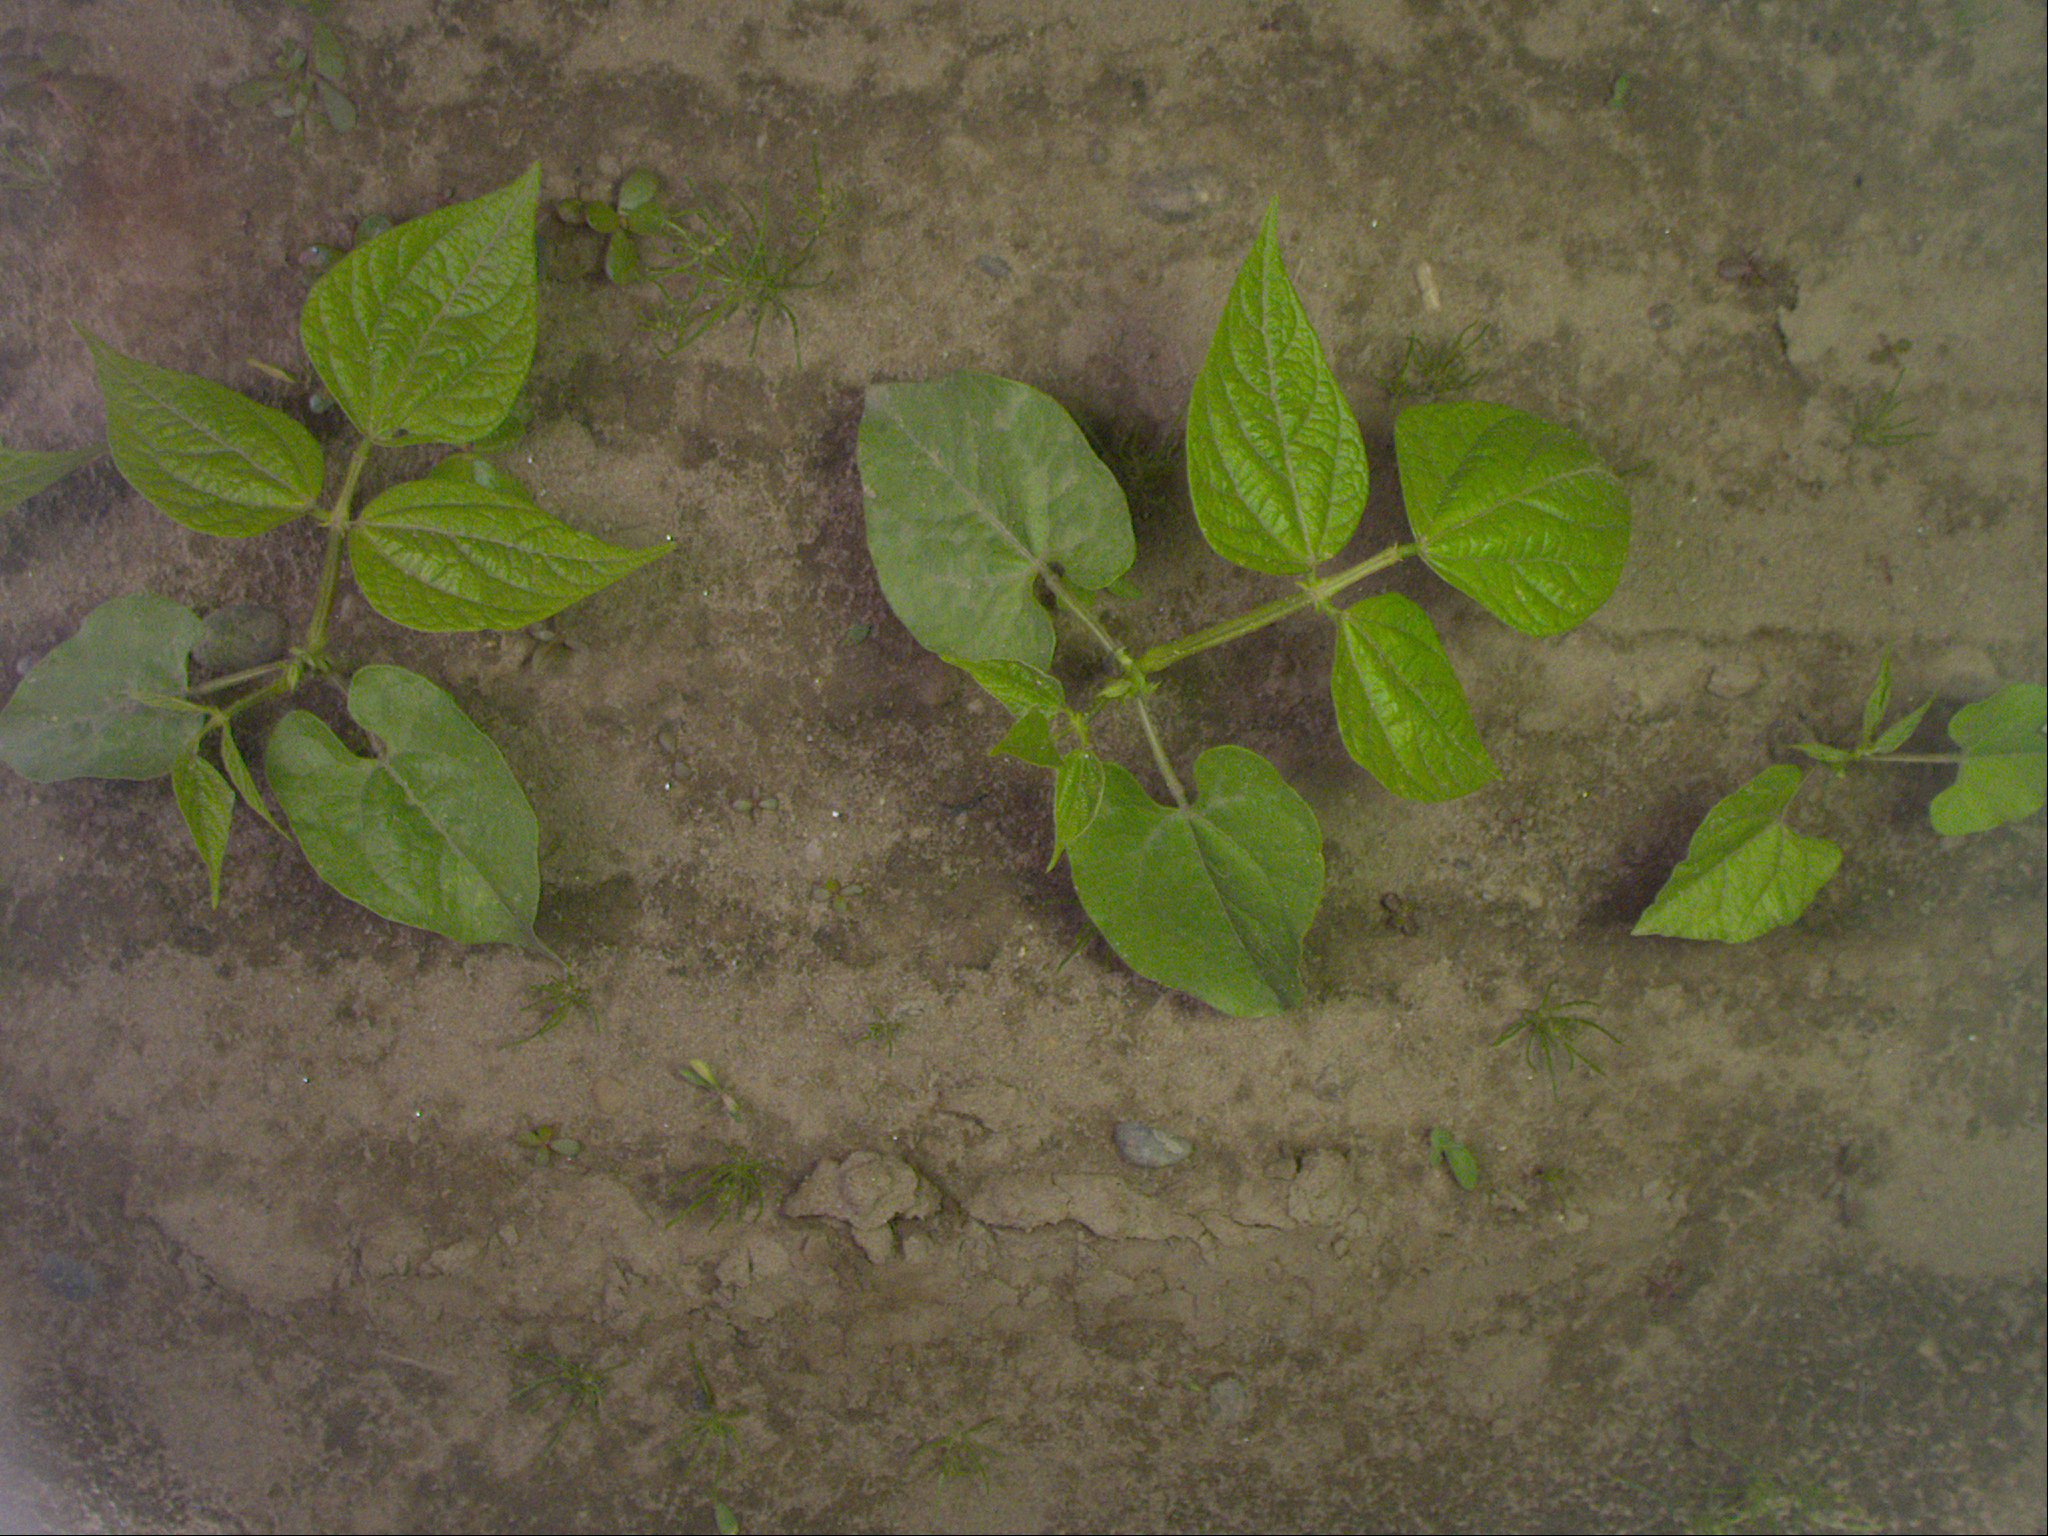
Crop: bean
Objects: bean, stem_bean, bean, stem_bean, bean, stem_bean